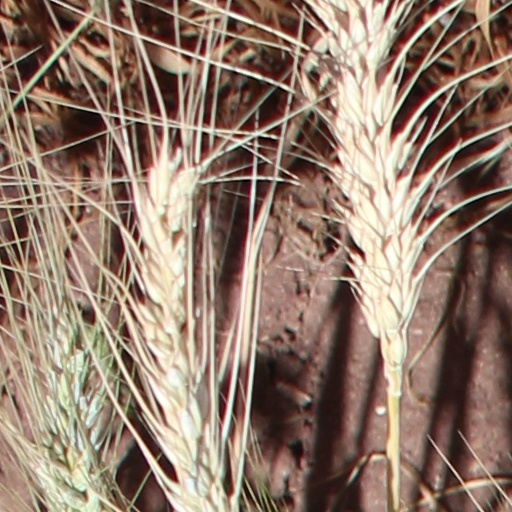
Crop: wheat